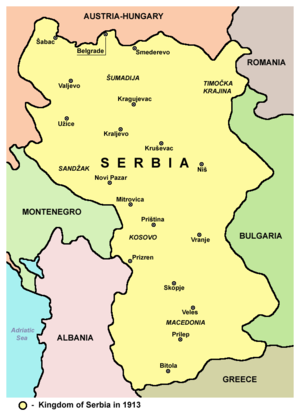
Le royaume de Serbie est le nom du régime en place entre 1882 à 1918 en Serbie dans la continuité de la principauté de Serbie. Le royaume de Serbie correspond à un ancien statut juridique de la Serbie, déjà porté par l'État médiéval des XIIIᵉ et XIVᵉ siècles.
Le Kosovo, en forme longue la république du Kosovo, également appelé officiellement par les autorités serbes Kosovo-et-Métochie, est un territoire au statut contesté situé en Europe du Sud, plus particulièrement dans les Balkans et en ex-Yougoslavie.
Cet article présente les faits marquants de l'histoire de la Serbie, un pays de l'Europe du sud.